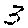
Label: 3